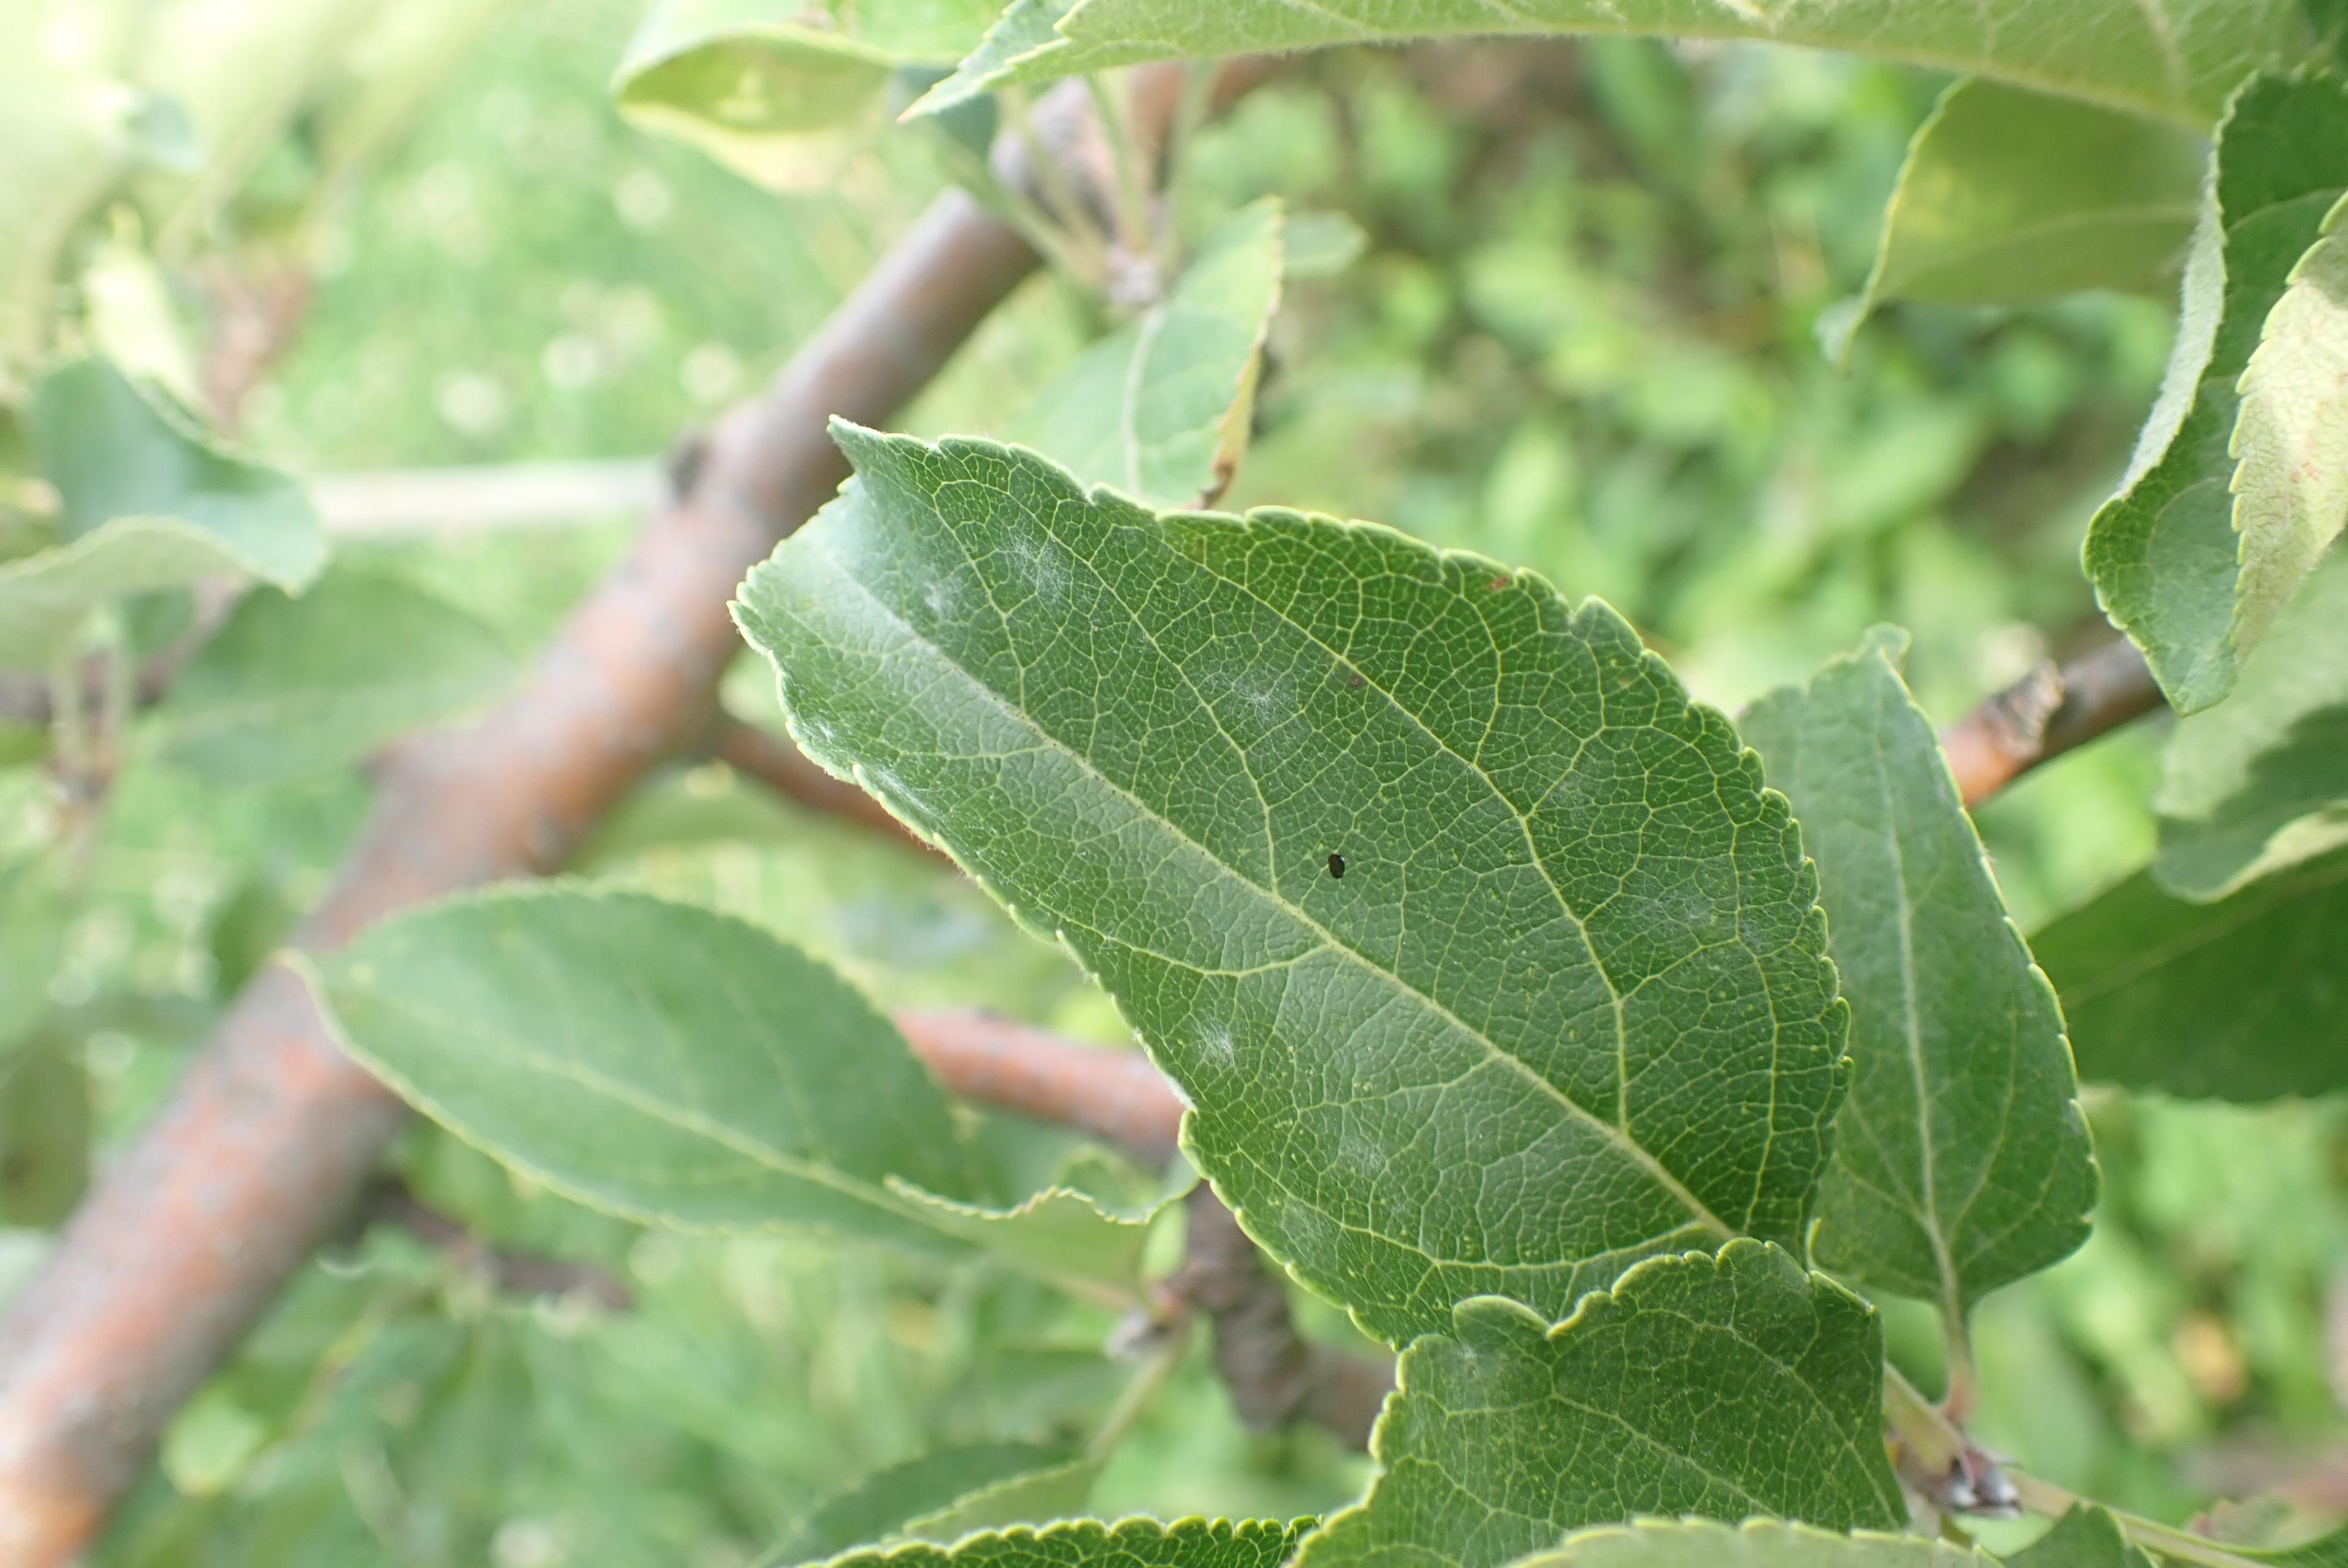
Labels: powdery_mildew